Macerata

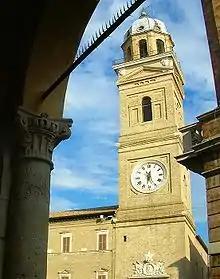
Macerata principal tower.

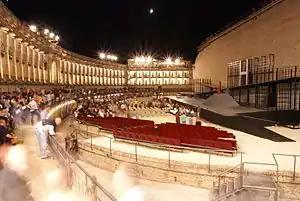
"Sferisterio" open-air theatre.

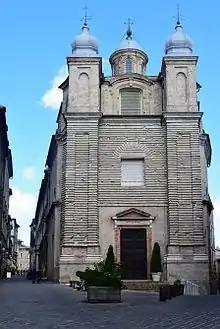
Chiesa di San Filippo Neri

In July and August, the Sferisterio Opera Festival is held in the 2,500 seat Arena Sferisterio. It is a huge neoclassical arena erected in the 1820s as a stadium for a form of handball by the architect Ireneo Aleandri. The orchestra pit is so wide that musicians at each end cannot hear each other.